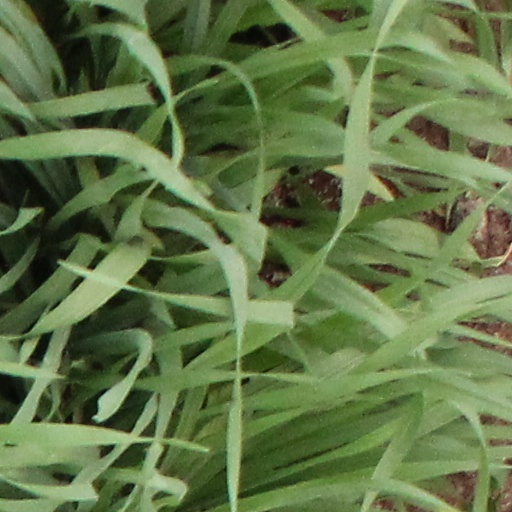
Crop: wheat